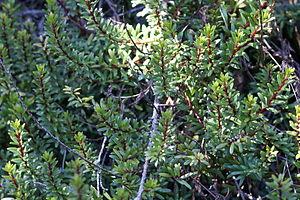
Embelia est un genre de plantes de la famille des Primulaceae en classification phylogénétique APG III et en classification phylogénétique APG IV.
Embelia demissa est une espèce de sous-arbrisseaux, endémique de l'île de La Réunion, dans le sud-ouest de l'océan Indien.